Germanicus

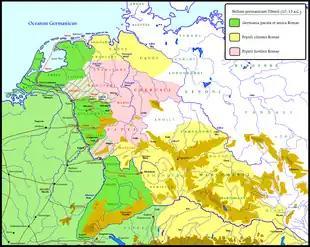
Campaigns of Tiberius and Germanicus in the years AD 10/11-13. In pink the anti-Roman Germanic coalition led by Arminius. In dark green, territories still directly held by the Romans, in yellow the Roman client states

After a distinguished start to his military career, Germanicus returned to Rome in late AD 9 to personally announce his victory. He was honored with a triumphal insignia (without an actual triumph) and the rank (not the actual title) of praetor. He was also given permission to be a candidate for consul before the regular time and the right to speak first in the Senate after the consuls. According to Cassius Dio, Germanicus was a popular quaestor because he acted as an advocate as much in capital jurisdiction cases before Augustus as he did before lesser judges in standard "quaestiones" (trials). He successfully defended, for example, a quaestor accused of murder in AD 10 in which the prosecutor, fearing the jurors would find in favor of the defense out of deference for Germanicus, demanded a trial before Augustus.